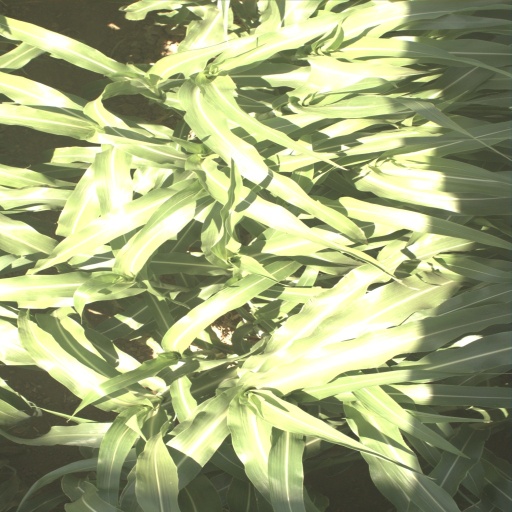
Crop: sorghum